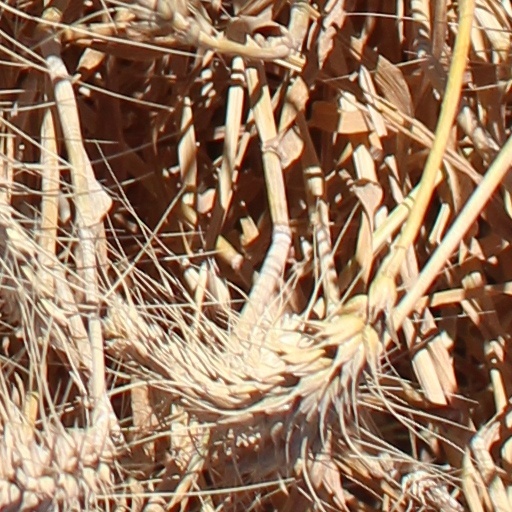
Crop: wheat